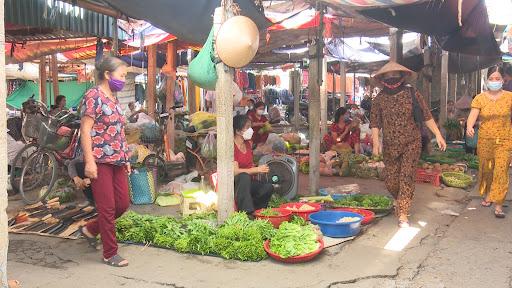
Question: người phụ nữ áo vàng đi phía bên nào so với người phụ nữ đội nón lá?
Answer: người phụ nữ áo vàng đi bên trái người phụ nữ đội nón lá